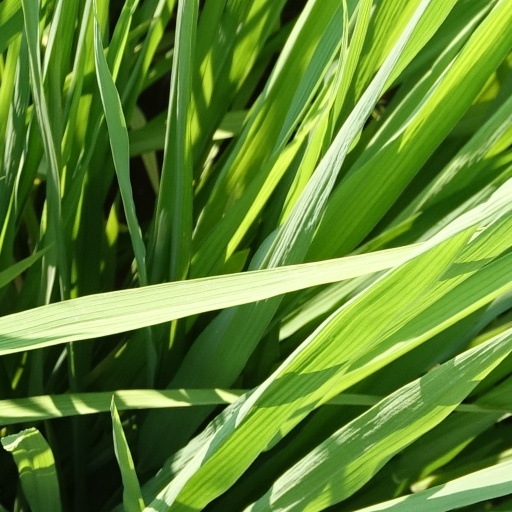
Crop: rice